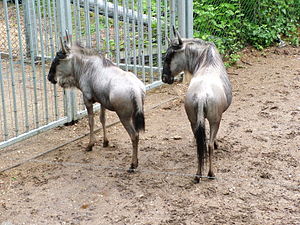
Oksegnu / Naturlige fjender og andre trusler
Et par oksegnuer i Royal Burgers' Zoo i Holland
Oksegnuen, også kaldet blå gnu, stribet gnu eller wildebeest, er et dyr i underfamilien koantiloper blandt de skedehornede pattedyr. Det er en stor antilope, der er nært beslægtet med den anden gnuart, hvidhalet gnu. Oksegnuen er planteæder og danner flokke, der bevæger sig omkring på græssletter, der grænser op til buskdækket savanne i det sydlige og østlige Afrika. Den er bytte for rovdyr og er derfor vagtsom og i stand til at løbe meget stærkt. Hvert år foretager nogle østafrikanske populationer større vandringer, der passer tidsmæssigt med den lokale nedbør og græsvækst.